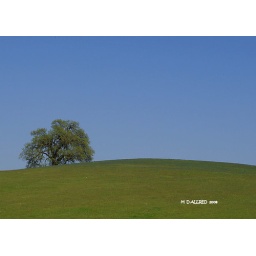
lonely oak tree stands guard over the green hills.